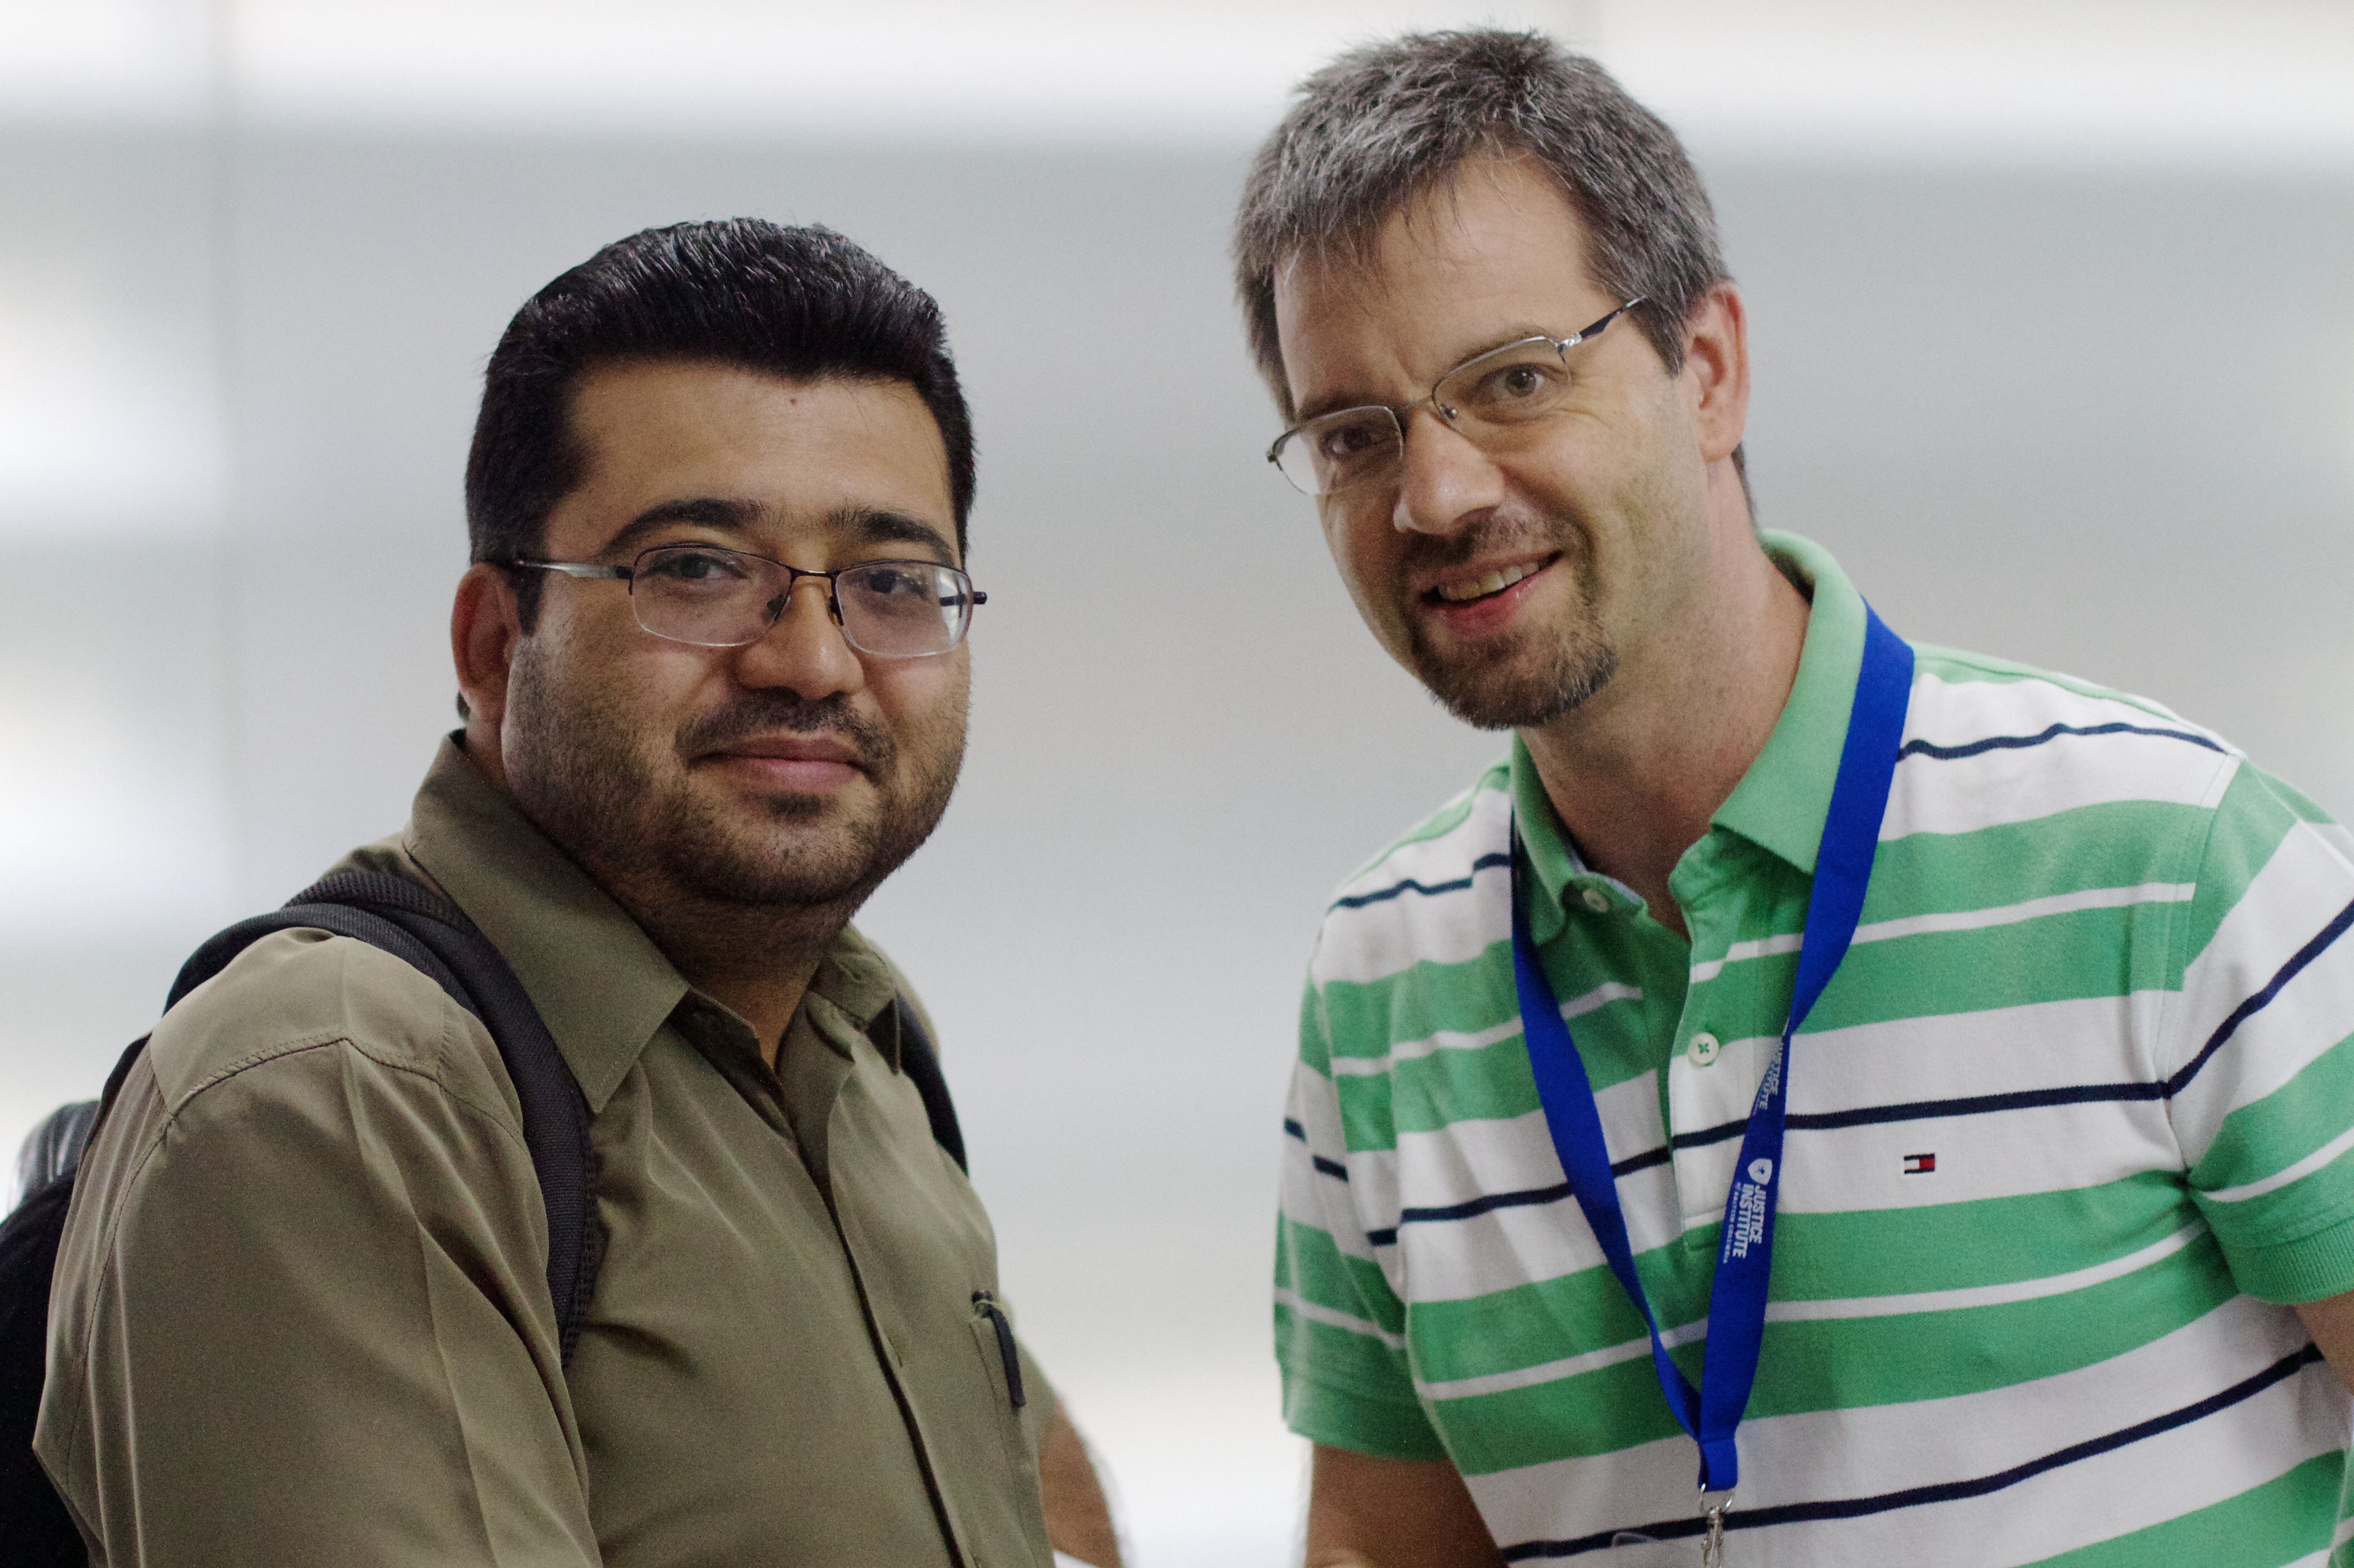
person, people, udgagora, facial hair